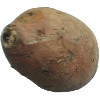
Label: Potato Sweet 1